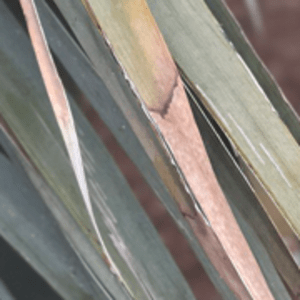
Label: Potassium Deficiency